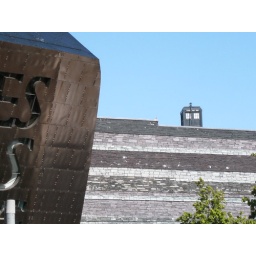
a blue police box on top of the Millennium Centre in Cardiff